History of Mexico City

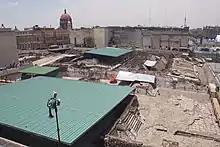
Templo Mayor of Mexico-Tenochtitlan ruins.

While Cortés was gone, Alvarado imprisoned two important Aztec leaders and killed several others. Tensions exploded when Alvarado ordered a massacre during the spring festival of Huizilopochtli. When Cortés returned in June 1520 the situation was dire. Communications and entrances to the city were cut off. The Spanish outside the city had no food supplies and a severe shortage of drinking water. Cortés had Moctezuma try to pacify his people by speaking to them from the palace, but the emperor was greeted with a storm of stones and arrows, wounding him badly. Moctezuma died a short time later, but whether he died from his injuries or whether the Spanish killed him, seeing that he was no longer of use to them, is unknown. The news of Moctezuma's death caused uproar in the city. The Spanish tried to flee unnoticed but were caught. Hundreds of canoes closed in on the city from all sides.